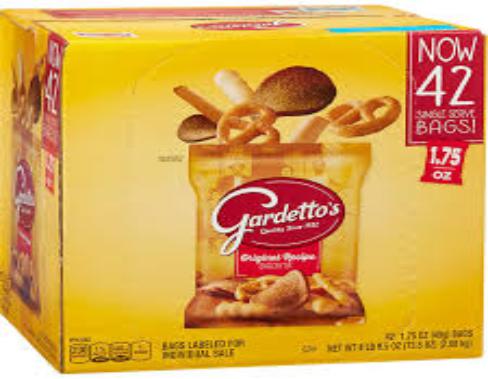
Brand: Gardetto's
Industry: Food